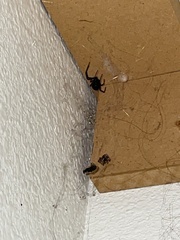
Species: Lactrodectus_hesperus